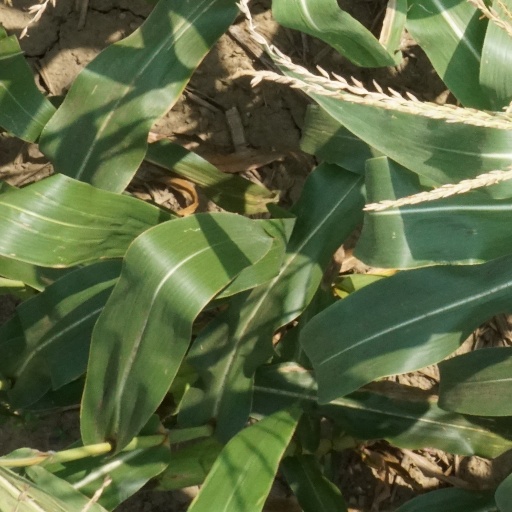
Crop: maize; corn